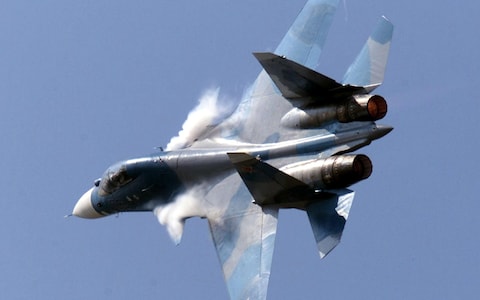
Vehicle type: Planes